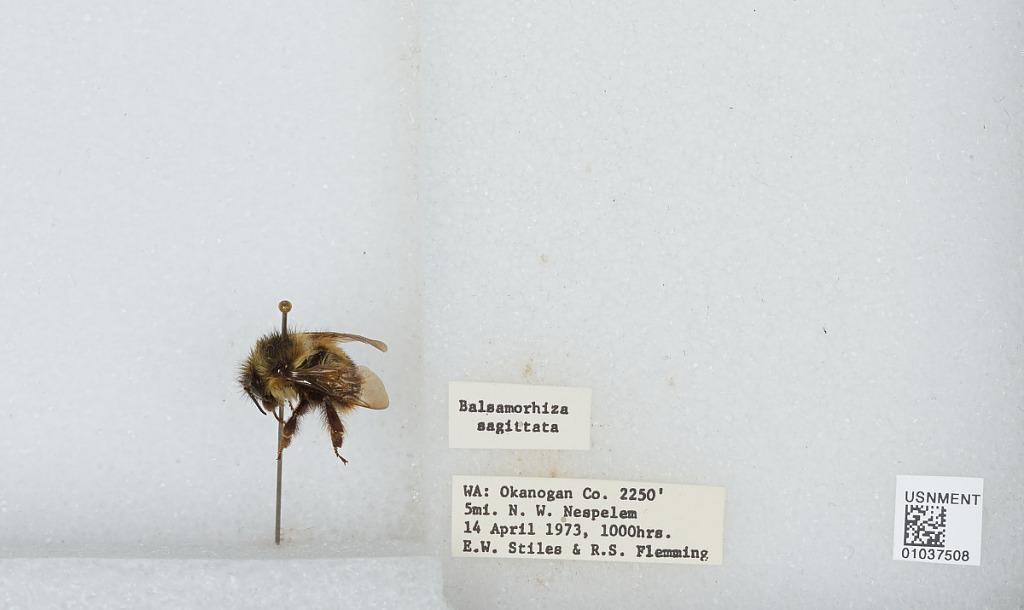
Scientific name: Bombus (Pyrobombus) mixtus Cresson
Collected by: E. Stiles & R. Flemming
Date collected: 1973-4-14
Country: United States
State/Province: Washington
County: Okanogan
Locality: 5 miles northwest of Nespelem
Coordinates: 48.215, -119.036